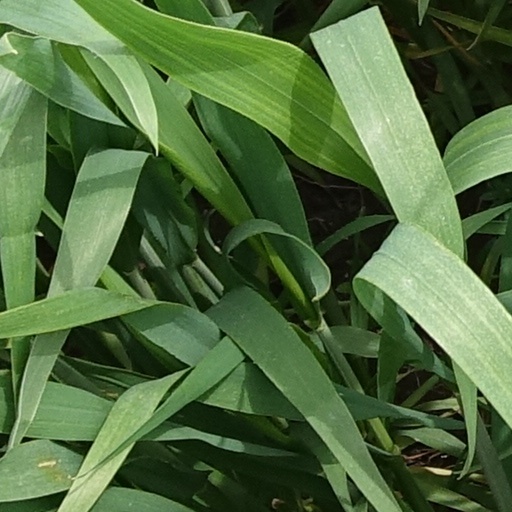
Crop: wheat